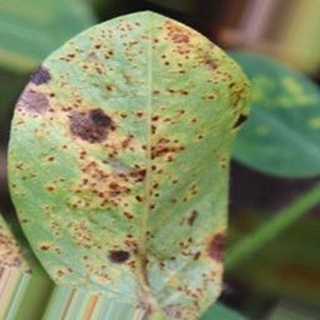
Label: groundnut_rust